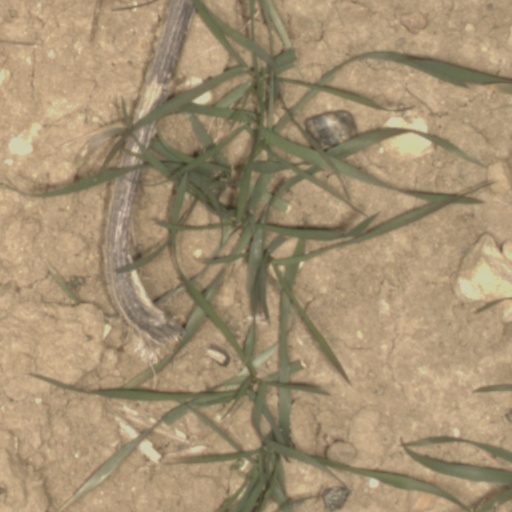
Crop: wheat